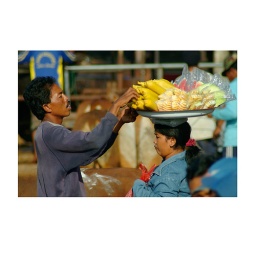
A woman sells snacks at the animal market near Ubud, Bali.